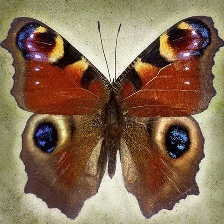
Species: PEACOCK
Butterfly family (ImageNet category): admiral